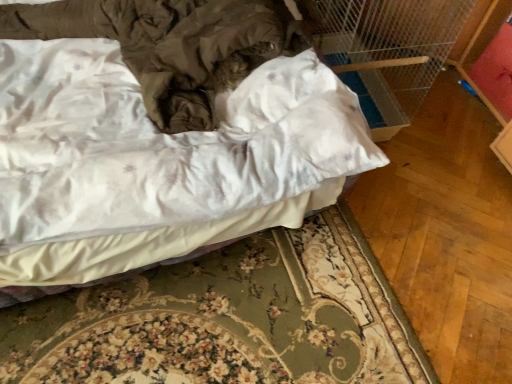
Question: From a real-world perspective, locate any blank space above white fabric bed frame at lower center in the image.
Answer: [(0.450, 0.856)]